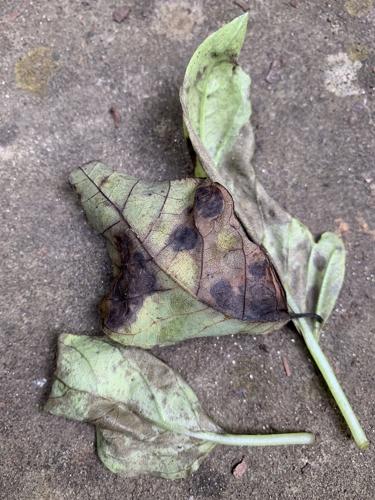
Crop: unknown
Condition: basil_downy_mildew